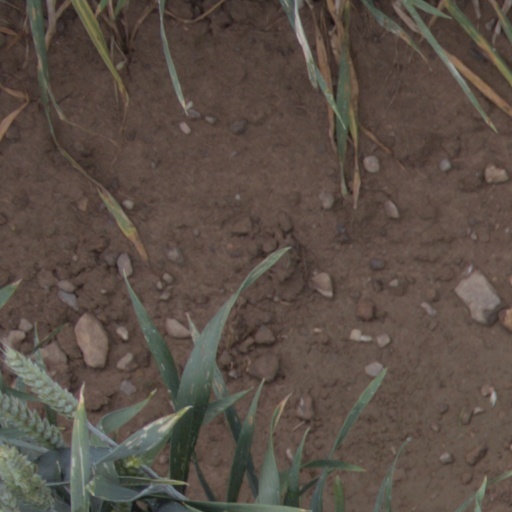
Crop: wheat